Body proportions

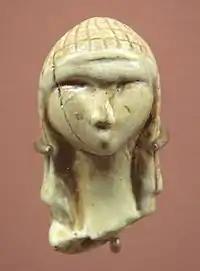
Venus of Brassempouy, about 25,000 years ago

The earliest known representations of female figures date from 23,000 to 25,000 years ago. Models of the human head (such as the Venus of Brassempouy) are rare in Paleolithic art: most are like the Venus of Willendorf bodies with vestigial head and limbs, noted for their very high waist:hip ratio of 1:1 or more. It may be that the artists' "depictions of corpulent, middle-aged females were not 'Venuses' in any conventional sense. They may, instead, have symbolized the hope for survival and longevity, within well-nourished and reproductively successful communities."